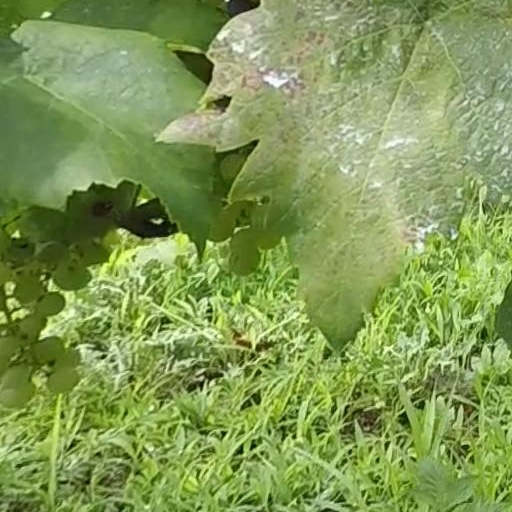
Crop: grape